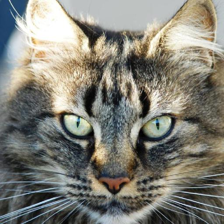
Label: animals